Queen's Royal Regiment (West Surrey)

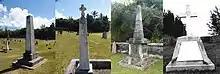
1864–1866 memorials to the dead of the 2nd Battalion 2nd Queen's Regiment in Bermuda

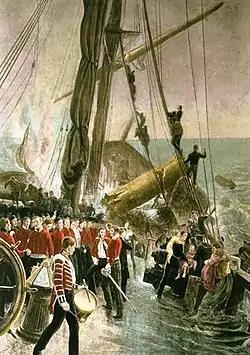
"The Wreck of the "Birkenhead" " (c. 1892) by Thomas Hemy

The regiment was on garrison duty in Baluchistan when the First Afghan War broke out in 1839. It formed part of the force that attacked the previously impregnable city of Ghazni, taking the city by storm because the army lacked siege equipment, and opening the way to Kabul. It returned to India in November 1839, storming the city of Khelat "en route", and avoiding destruction along with the rest of Elphinstone's army.